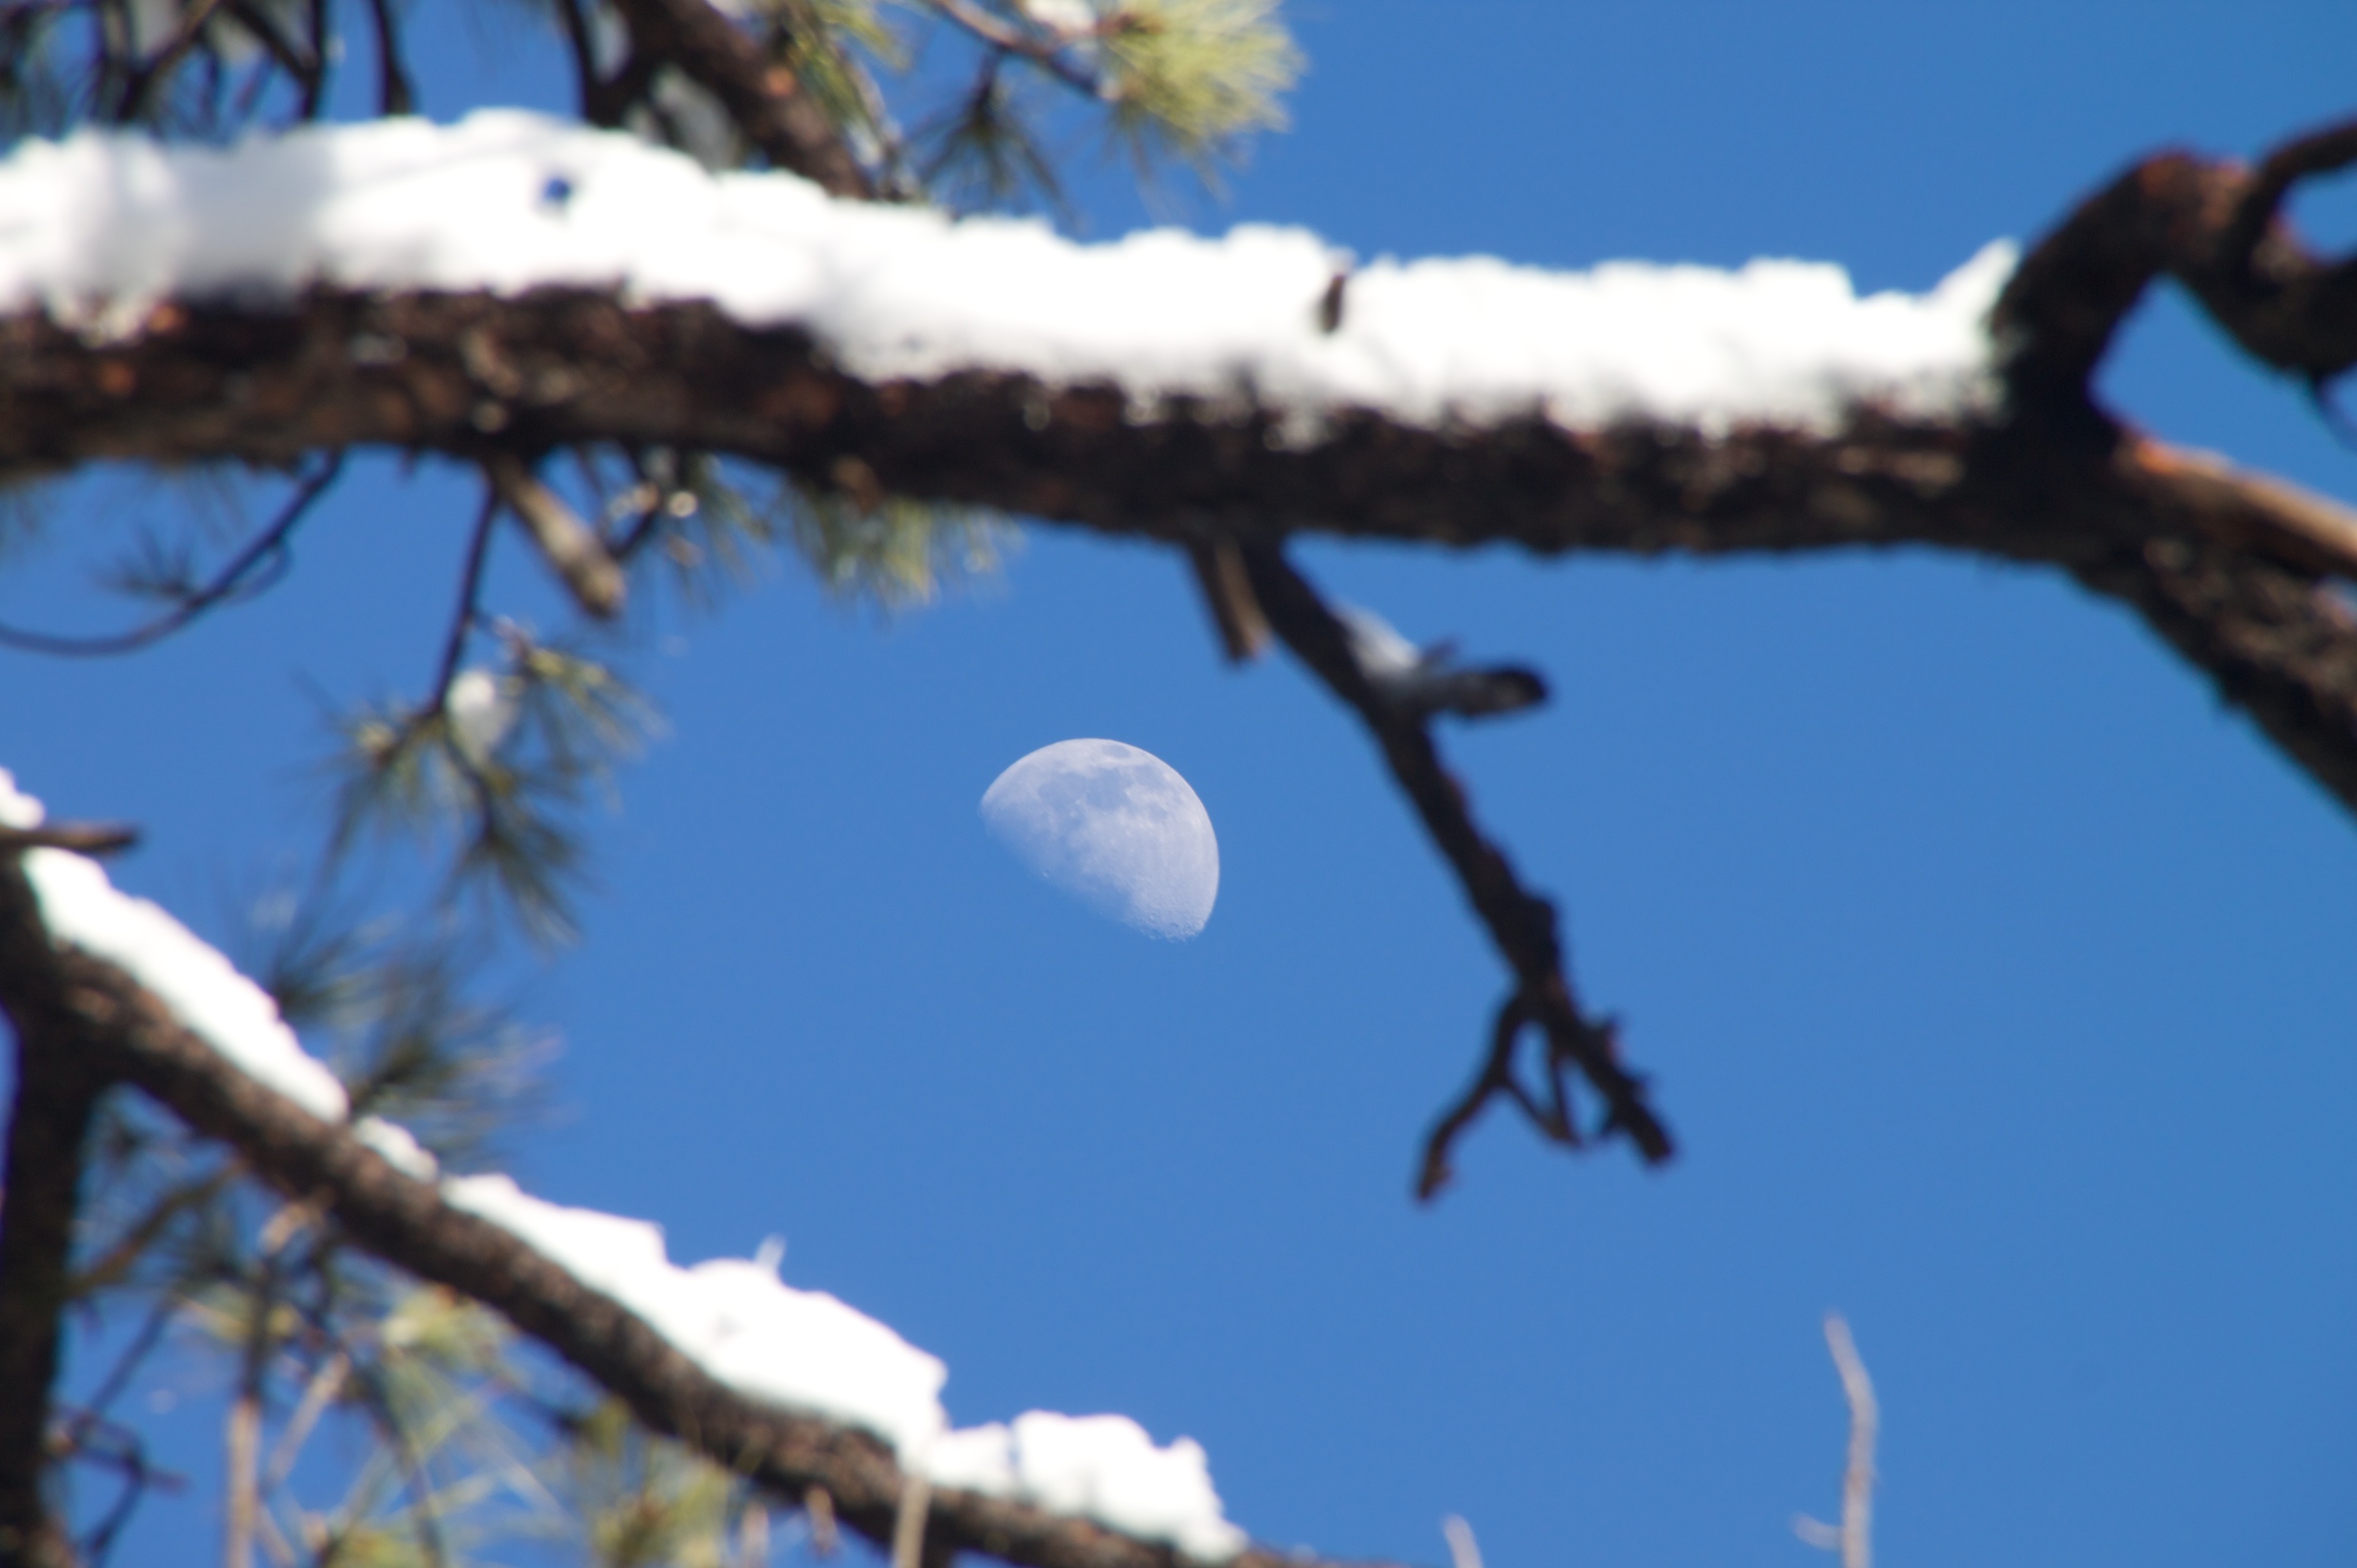
tree, nature, branch, blossom, snow, winter, plant, sky, leaf, flower, spring, blue, moon, season, twig, woody plant